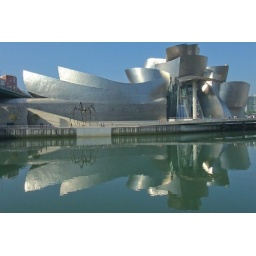
Frank Gehry's fantastic building on the river front in Bilbao. Louise Bourgeois spider in the foreground.